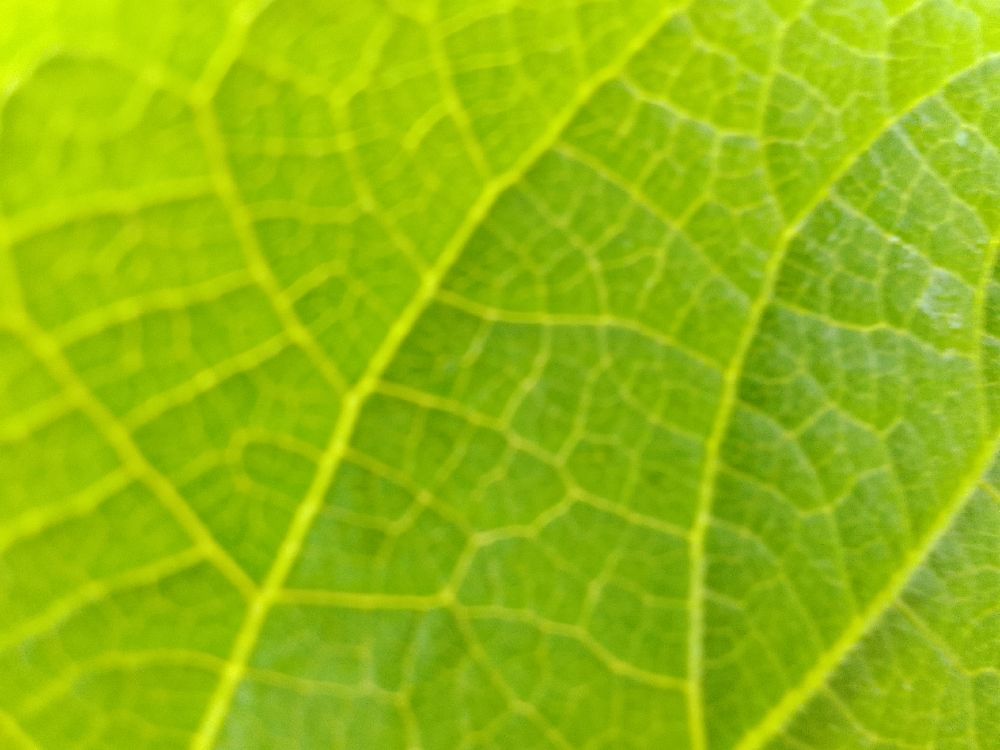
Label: healthy